South China Sea raid

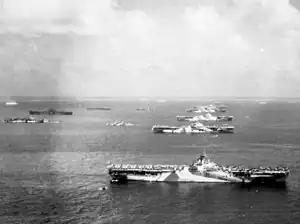
Several of the Third Fleet's aircraft carriers and other warships at Ulithi in early December 1944

In December 1944 the United States Navy's high command became concerned that the IJN would attempt to cut the supply line to the planned beachhead at Lingayen Gulf. On 26 December a Japanese naval force operating from Cam Ranh Bay shelled the Allied beachhead at Mindoro, but inflicted no damage. One of the Japanese destroyers involved in this operation was sunk, and all of the remaining ships were damaged by Allied air and naval attacks before returning to Cam Ranh Bay.